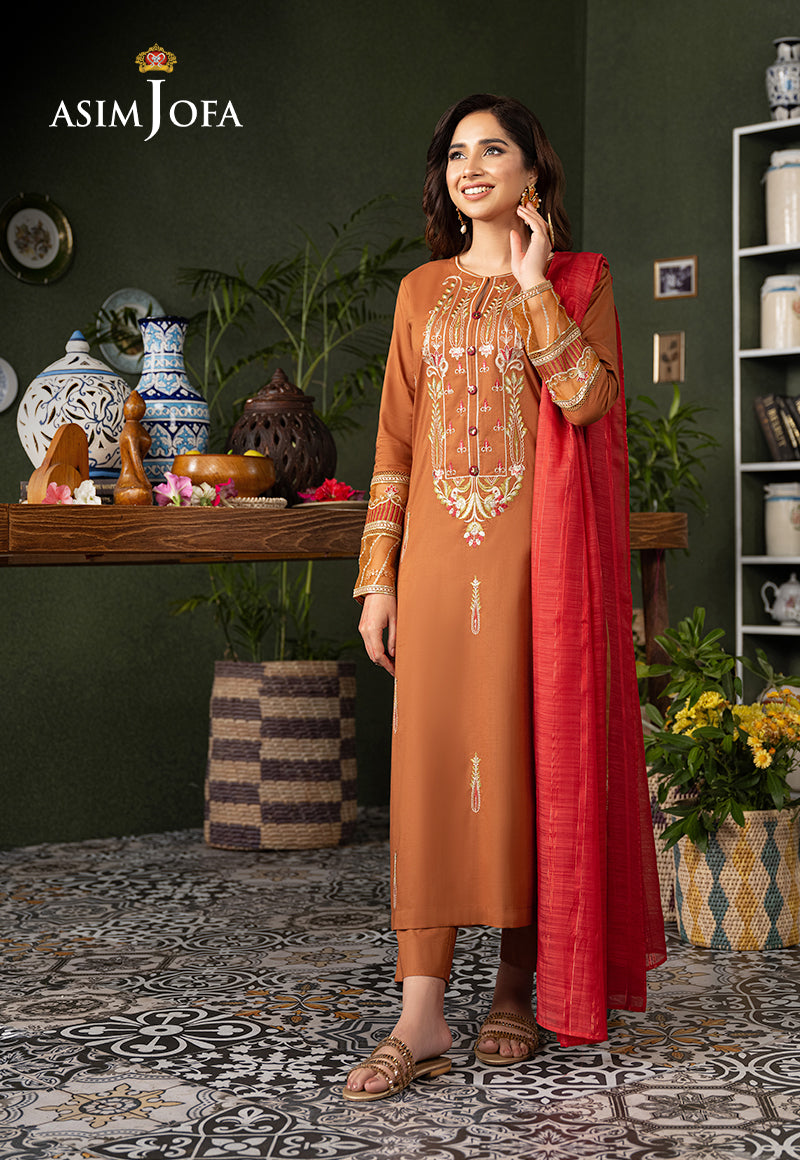
brown karigari suit set with dup